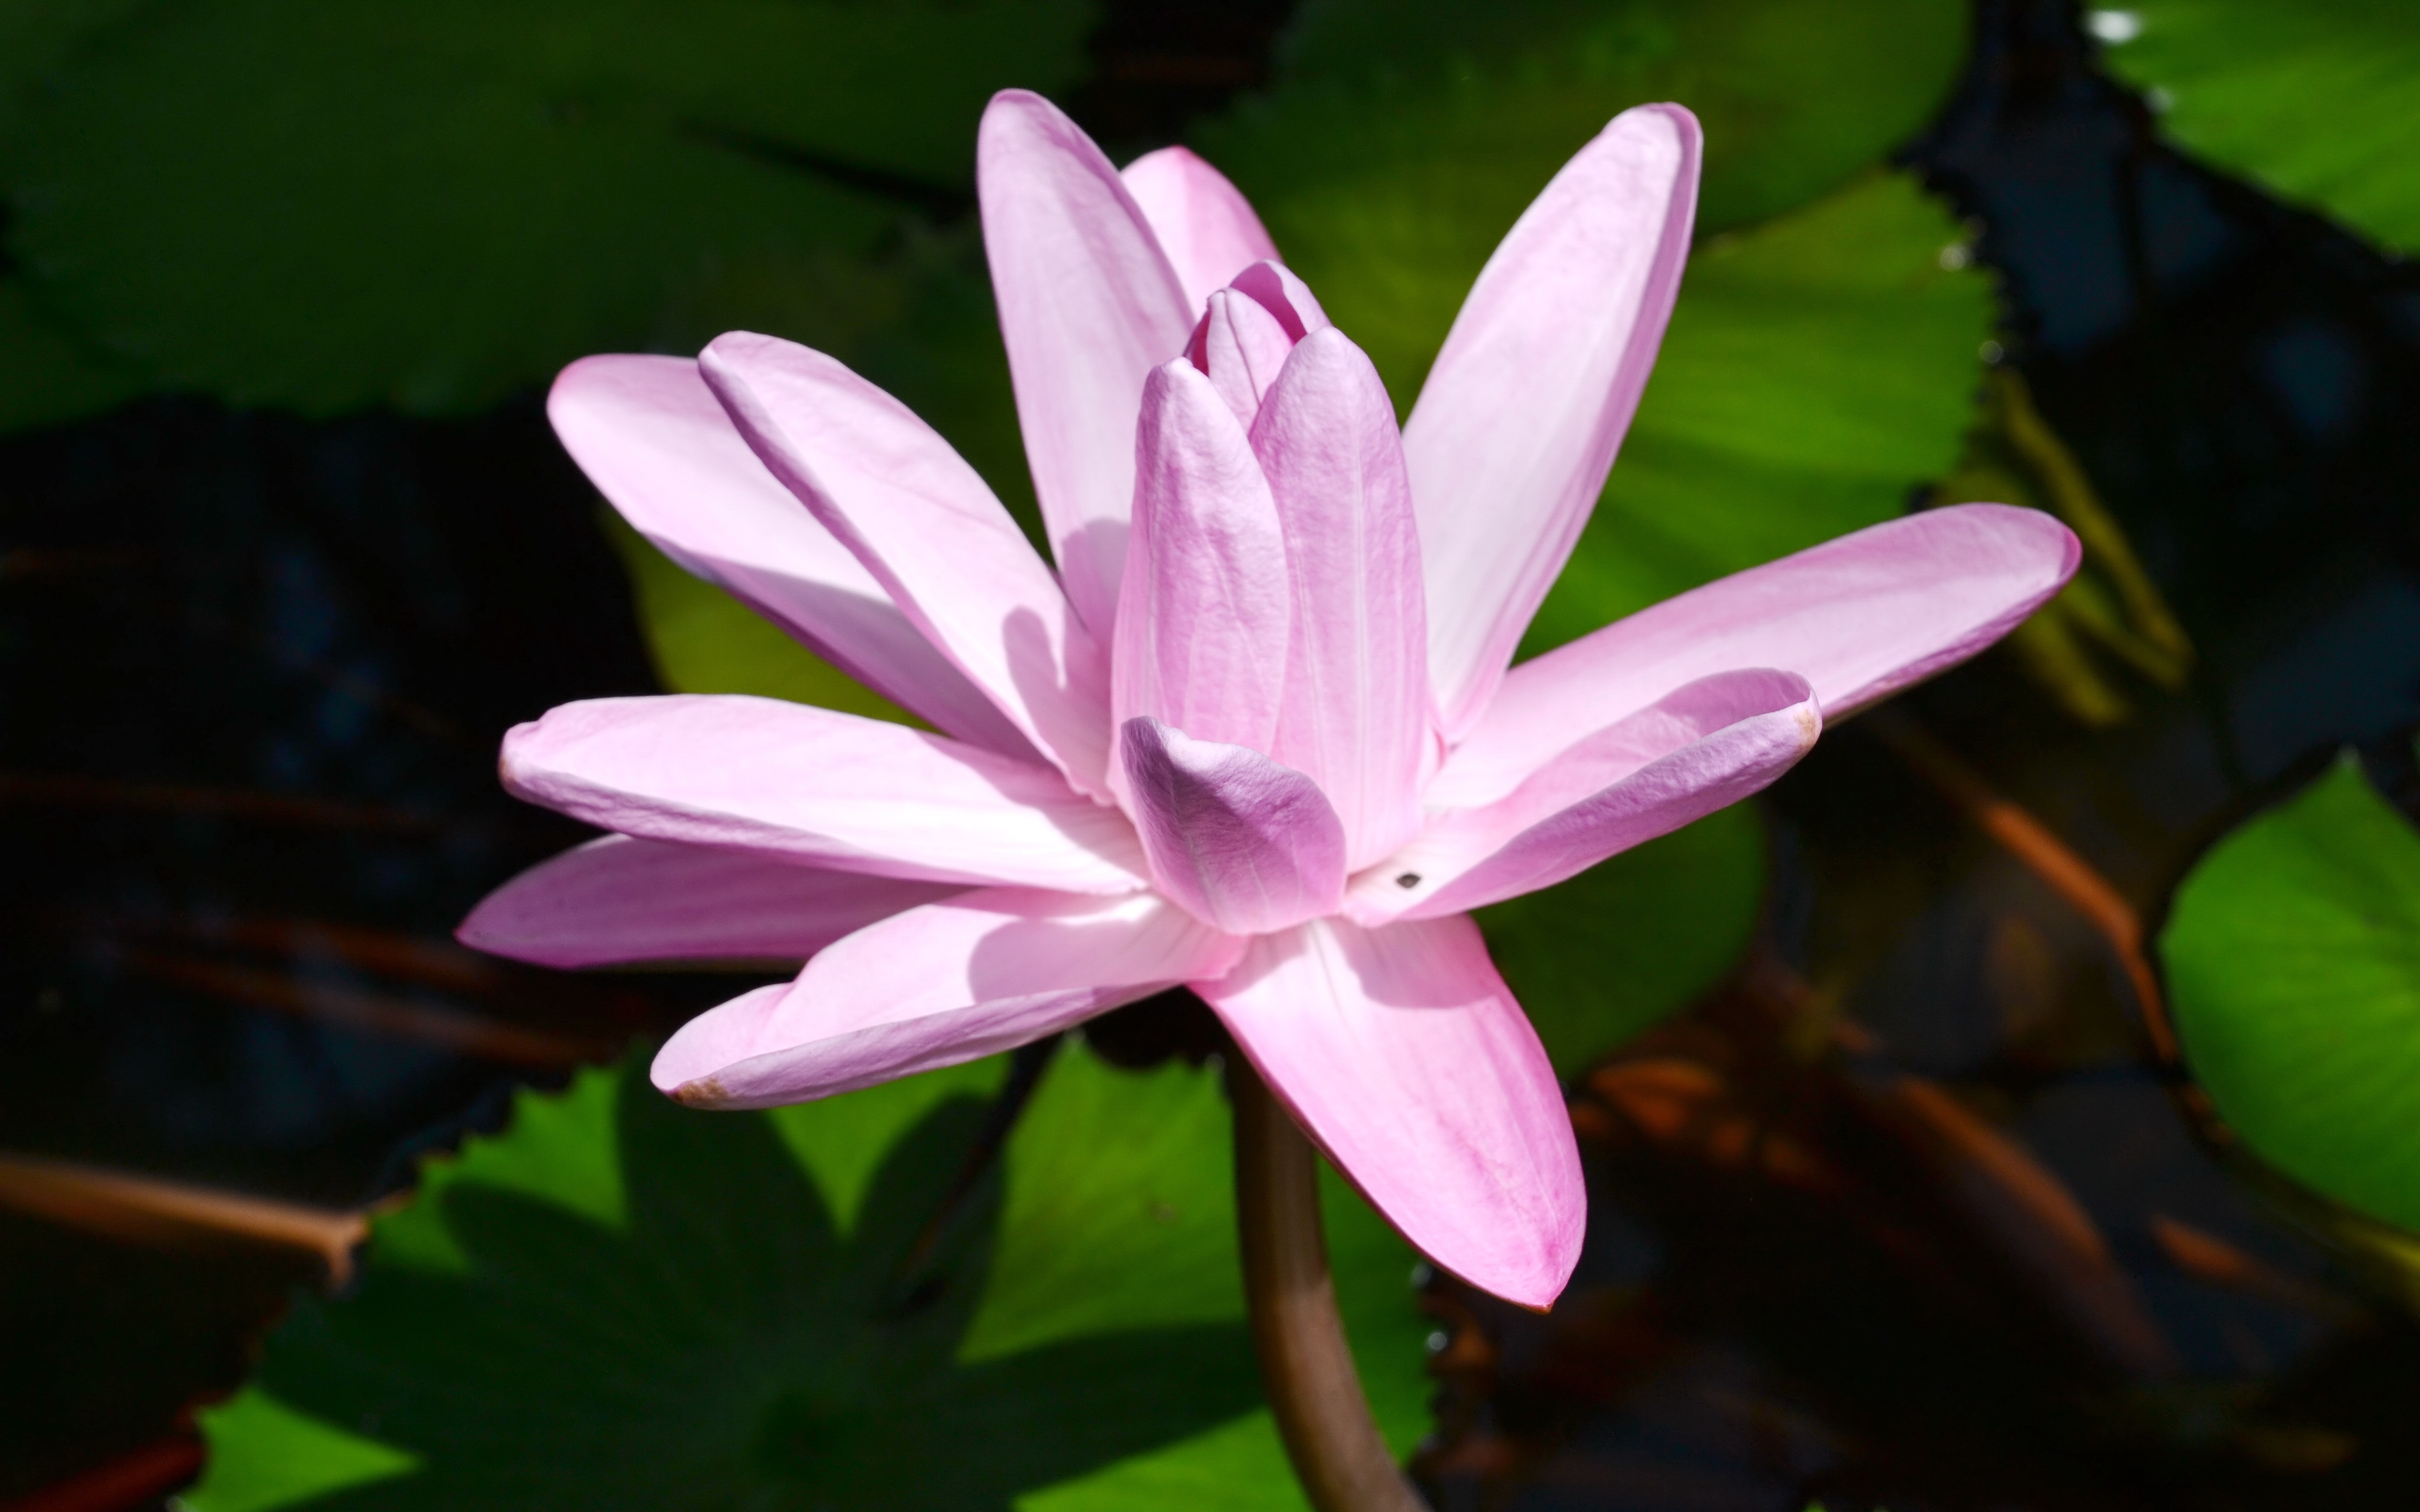
flowering plant, petal, flower, sacred lotus, aquatic plant, pink, lotus, plant, water lily, botany, lotus family, leaf, wildflower, plant stem, annual plant, dicotyledon, lily family, herbaceous plant